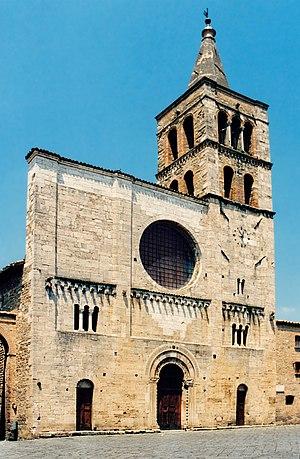
Italie - Ombrie - Cathédrale de Bevagna
La cathédrale Saint-Michel est la cathédrale de Bevagna, ville italienne située en Ombrie.